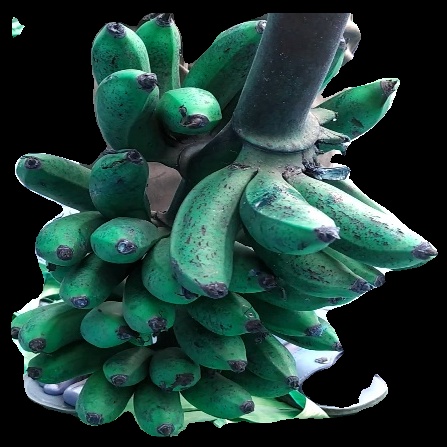
Variety: rasbale
Grade: grade3